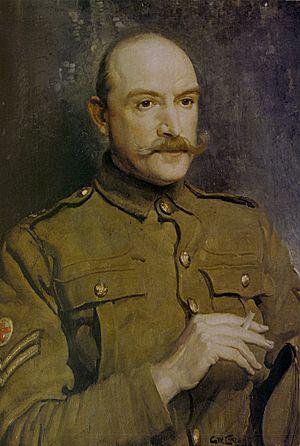
The Heidelberg School, ou « école de Heidelberg », est un mouvement artistique australien de la fin du XIXᵉ siècle. Les origines de l'art australien sont souvent associées à l'école de Heidelberg des années 1880-1890. Des artistes comme Arthur Streeton, Frederick McCubbin et Tom Roberts se sont efforcés de donner une image plus vraie de la lumière et des paysages uniques d'Australie. Le nom n'est plus limité à ces artistes qui ont peint aux alentours de Heidelberg, banlieue alors rurale de Melbourne, mais est employé pour décrire les artistes australiens de la fin du XIXᵉ siècle qui ont commencé à peindre en plein air.
Sir Arthur Ernest Streeton est un peintre australien, né à Duneed, dans l'État de Victoria. C'est une figure importante de l'Heidelberg School, l'école australienne de peinture impressionniste, apparue à la fin du XIXᵉ siècle.